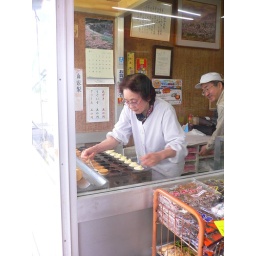
right around the corner from Emily's house was an old lady making the best red bean cakes